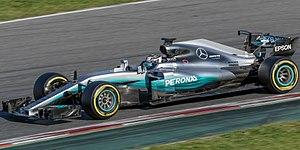
Valtteri Bottas, né le 28 août 1989 à Nastola, est un pilote automobile finlandais. Vainqueur du championnat de GP3 Series 2011, il fait ses débuts en Formule 1 en 2013 au sein de l'écurie Williams et obtient ses premiers podiums l'année suivante. À la suite du départ inattendu de Nico Rosberg, cinq jours après l'obtention de son titre mondial, Bottas est recruté par Mercedes Grand Prix pour faire équipe avec Lewis Hamilton en 2017 ; il obtient la première victoire de sa carrière lors de son 81ᵉ départ en Formule 1, à l'arrivée du Grand Prix de Russie. L'année suivante, alors que son coéquipier obtient onze succès, il ne gagne aucun Grand Prix, puis renoue avec la victoire au départ de sa troisième saison avec Mercedes, lors de la première course du championnat 2019 à Melbourne. Il est l'auteur de quatre victoires, réalise avec son coéquipier neuf doublés en 2019 et termine vice-champion du monde. Pilotant pour une quatrième saison aux côtés d'Hamilton lors du championnat 2020, il est au mois d'août reconduit chez Mercedes pour l'exercice suivant, en 2021.